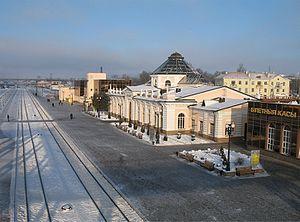
Villes de Biélorussie - la catégorie des communes du Bélarus les plus développés. De nombreuses villes ont hérité de leur statut auprès du temps soviétique. Par loi, une ville en Biélorussie se définit par une population d'au moins 6 000 habitants.